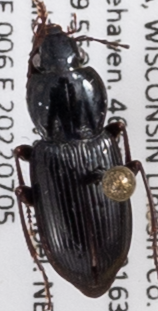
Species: Pterostichus mutus
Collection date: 2022-07-05
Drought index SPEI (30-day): -1.45
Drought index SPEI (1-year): -0.024
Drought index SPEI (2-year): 0.142